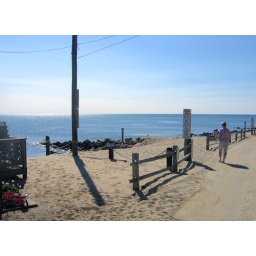
Along the beach road -- or &amp;quot;Main Street&amp;quot; -- of Chase's Ocean Grove in Dennisport, Massachusetts.